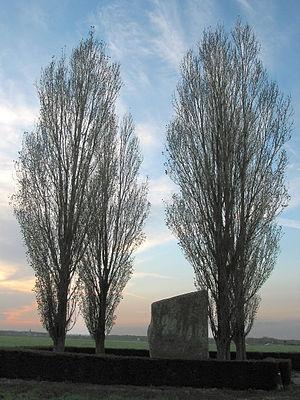
Brunehaut, Province de Hainaut (Belgique), la Pierre Brunehaut (mégalithe).
Cette page regroupe l'ensemble du patrimoine immobilier classé de la commune belge de Brunehaut.
Brunehaut est une commune francophone de Belgique située en Wallonie picarde dans la province de Hainaut.